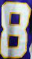
Number: 8